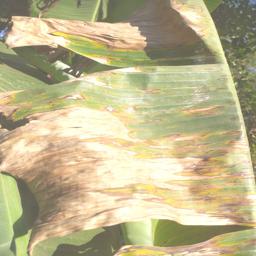
Label: MALBHOG LEAF